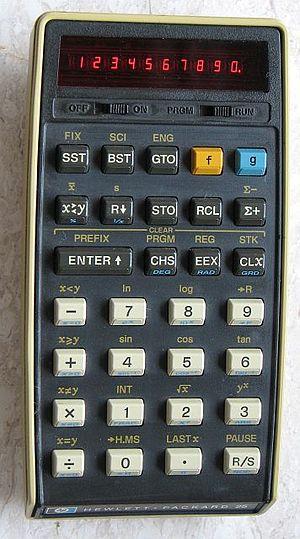
La HP-25 est une calculatrice électronique programmable de Hewlett-Packard, utilisant la notation polonaise inversée, fabriquée entre 1975 et 1978.